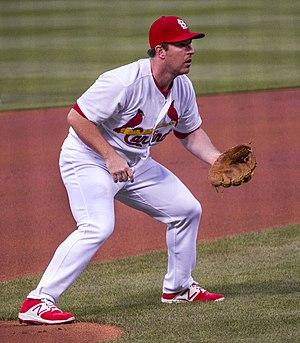
Jedd Lindon Gyorko est un joueur de champ intérieur des Cardinals de Saint-Louis de la Ligue majeure de baseball.